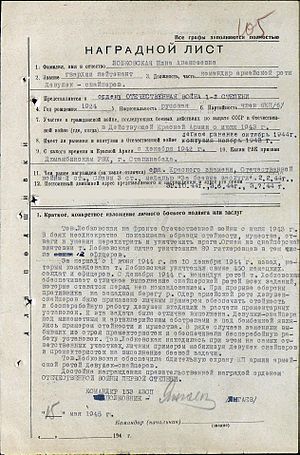
Nina Lobkovskaja
Indstilling af Nina Lobkovskaja til modtagelse af Orden for udmærkelse af første klasse under den Patriotiske Krig
Nina Alexejevna Lobkovskaja tjente som snigskytte i Sovjetunionens Røde hær under 2. verdenskrig hvor hun opnåede titlen løjtnant.